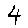
Label: 4